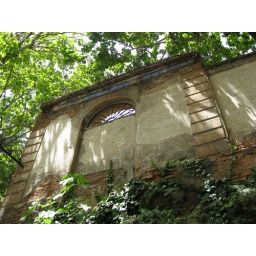
An interesting wall next to the bus stop in Granada.